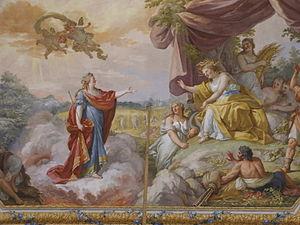
Fedele Fischetti Gioffredo ou Coffredo, né le 30 mars 1732 à Naples et mort le 25 janvier 1792 à Naples, est un peintre italien qui fut actif au royaume de Naples. Comme tant d'artistes de son époque, il était spécialisé dans les scènes mythologiques, allégoriques ou religieuses.